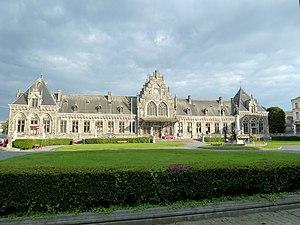
Binche (Belgique), Place Derbaix. – La gare. This is a photo of a monument in Wallonia, number: 56011-CLT-0017-01
La gare de Binche est une gare ferroviaire belge de la ligne 108, de Y Mariemont à Binche, située à proximité du centre-ville de Binche dans la province de Hainaut en Région wallonne.